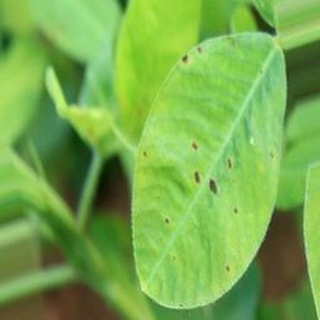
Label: groundnut_early_leaf_spot